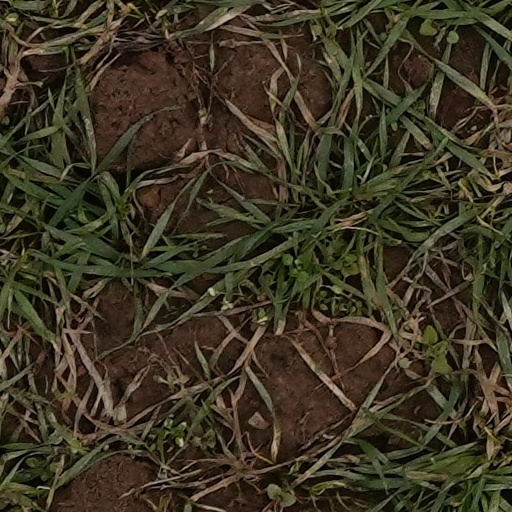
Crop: wheat